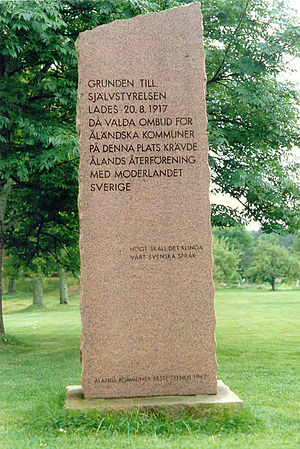
Ålandsrörelsen / Baggrund
Ålands kommuner rejste mindestenen 1967 ved Ålands folkhögskola med teksten: "Grunden til selvstyret lagdes den 20.8.1917 hvor valgte repræsentanter for ålandske kommune på dette sted krævede Ålands genforening med moderlandet Sverige. - Højt skal det lyde vort svenske sprog."[2]
Ålandsrörelsen var den politiske bevægelse, som kæmpede for Ålands forening med Sverige. Bevægelsens ledende personer var Julius Sundblom og Carl Björkman.